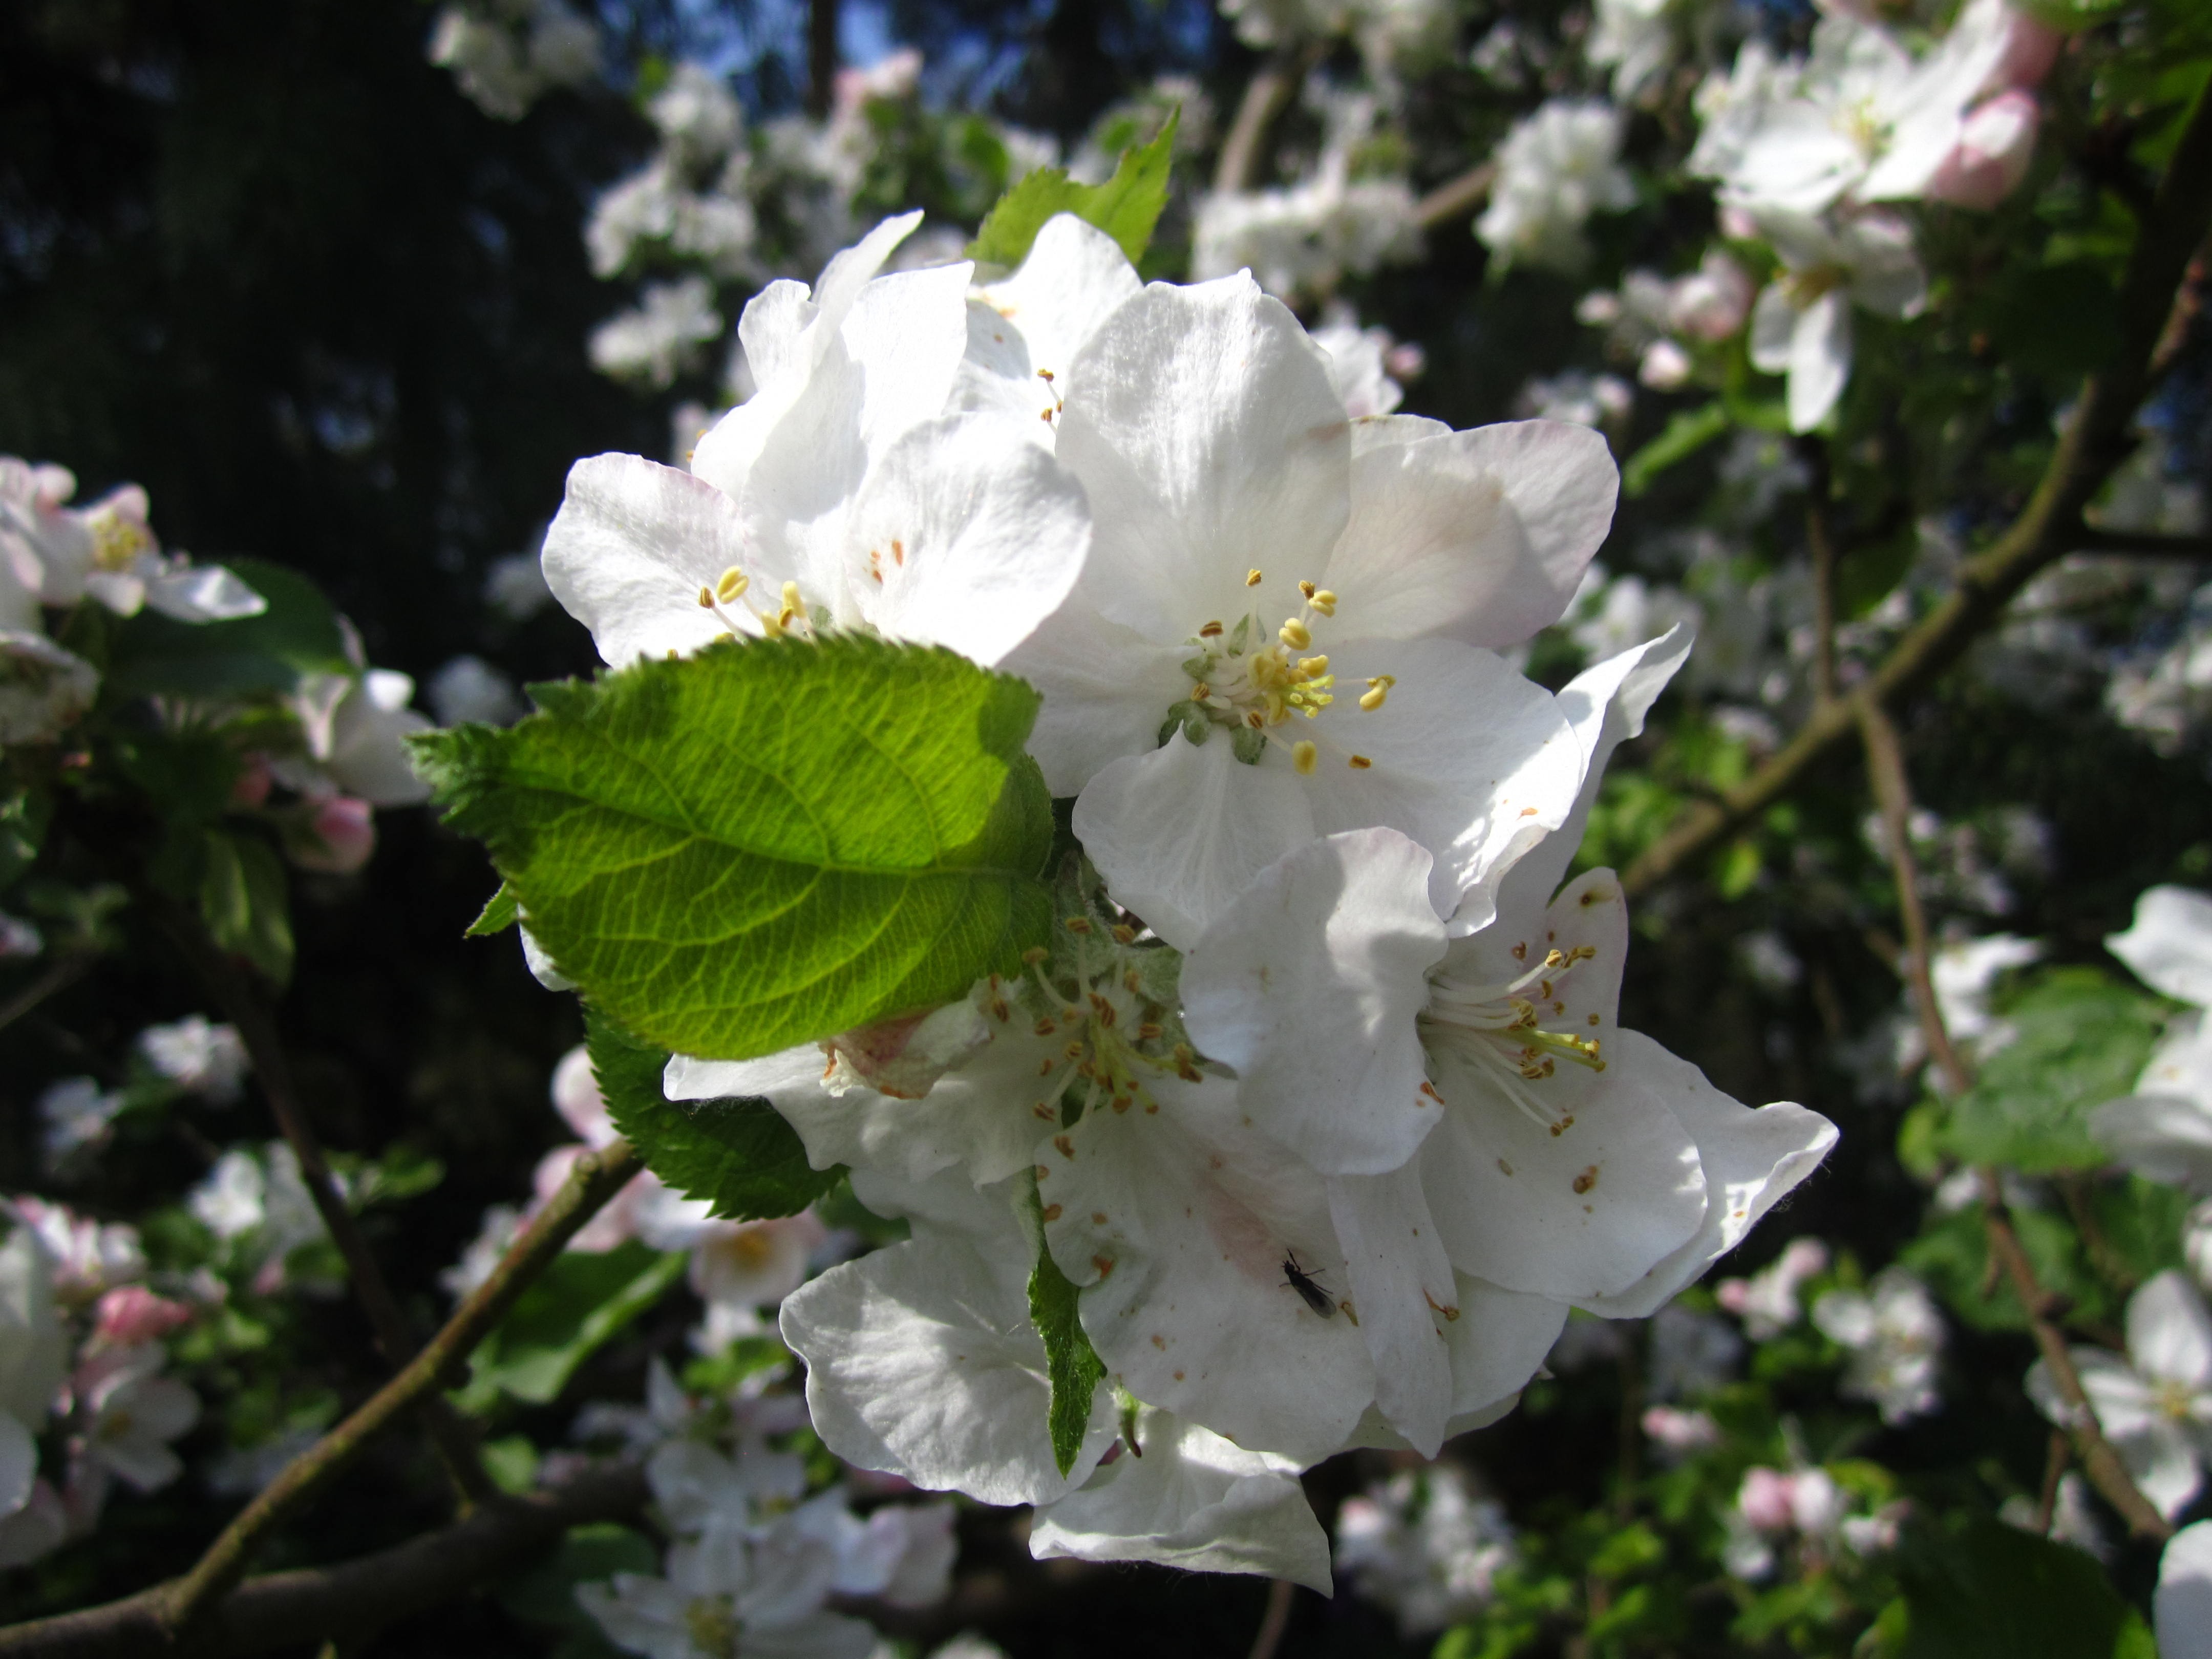
branch, blossom, plant, white, flower, petal, bloom, rose, spring, produce, macro, botany, flora, shrub, apple tree, apple tree flowers, flowering plant, rose family, burnet rose, land plant, rose order, multiflora rose